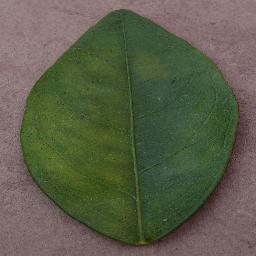
Label: Orange___Haunglongbing_(Citrus_greening)